Albert II, Prince of Monaco

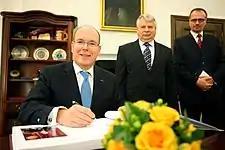
The Prince of Monaco visiting the Senate of Poland in 2012

The first part of Prince Albert II's enthronement as ruler of the Principality was on 12 July 2005, after the end of the three-month mourning period for his father. A morning Mass at Saint Nicholas Cathedral presided over by the Archbishop of Monaco, the Most Reverend Bernard Barsi, formally marked the beginning of his reign. Afterward, Albert returned to the Palace to host a garden party for 7,000 Monégasques born in the Principality. In the courtyard, the Prince was presented with two keys of the city as a symbol of his investiture, and subsequently gave a speech. The evening ended with a fireworks display on the waterfront.